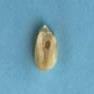
Maize quality: Bad